Answer in natural language. Which object is closer to the camera taking this photo, Doorway or white rectangular dining table? Choose between the following options: white rectangular dining table or Doorway
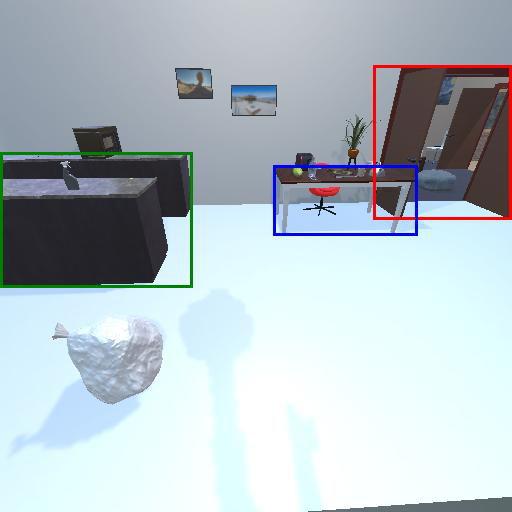
<answer>white rectangular dining table</answer>